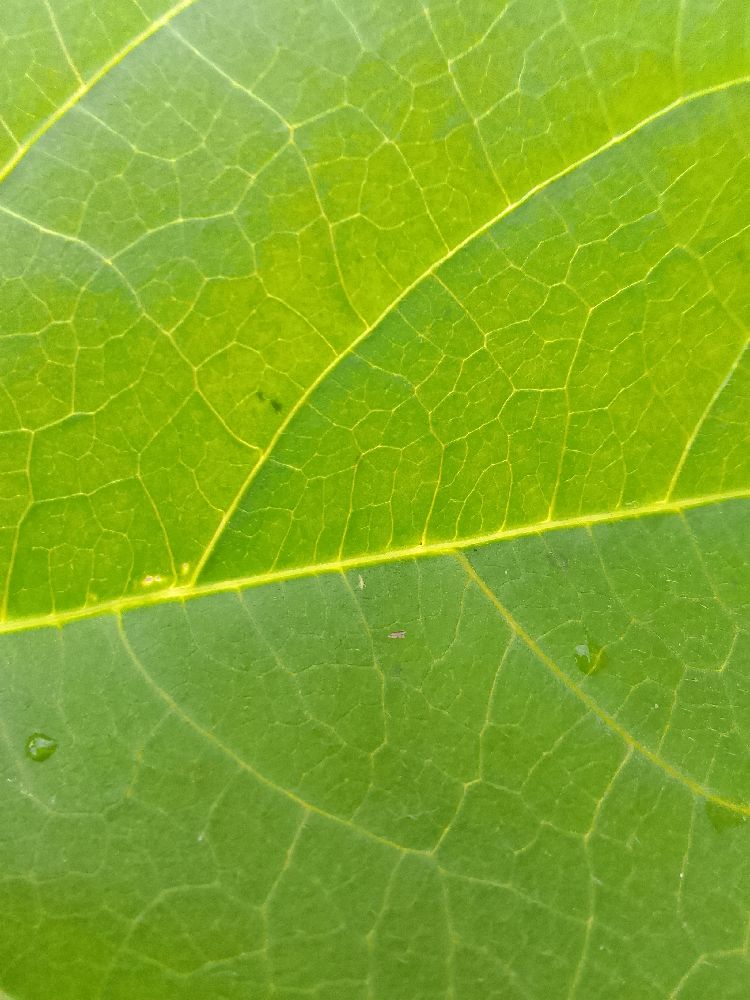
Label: healthy